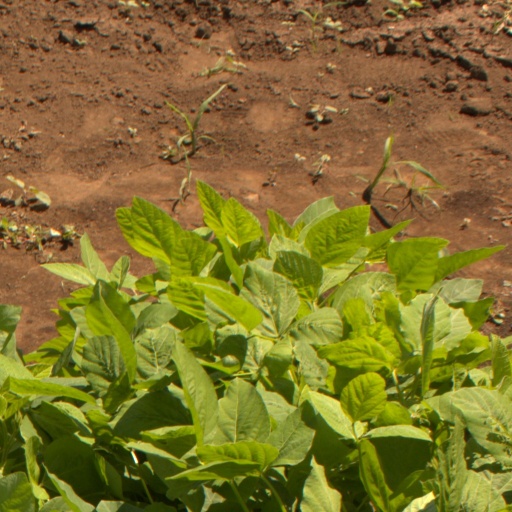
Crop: soybean